Elsie Paroubek

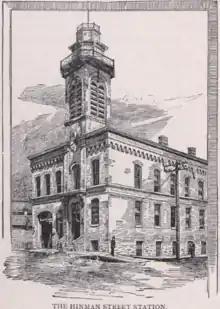
Chicago's Hinman Street police station, engraving from 1889. The station house stood at the corner of Hinman and Paulina streets and housed the 23rd Precinct.

Romani people, as identified by the Rockford, Illinois press, were suspected after a neighborhood child, John Jirowski, told detectives from the Maxwell Street station led by inspector Stephen K. Healey that he had seen a gypsy wagon on Kedzie Avenue, a block west of Troy Street, with two women holding a little girl. The "Chicago American" repeated this story with the added detail that the girl seemed to be trying to get away and was being restrained; also, that police had reason to believe this was a "Black Hand" kidnapping.